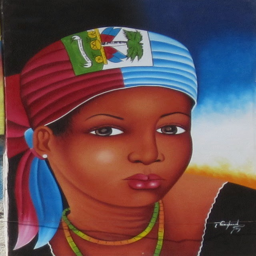
painting along side the streets .